ViaAir

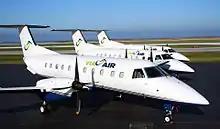
Via Airlines previously operated Embraer EMB-120 Brasilia turboprop aircraft

All regional jet aircraft used for ViaAir public charters are operated by its subsidiary, Via Airlines.